Mahmut Pasha Hamam

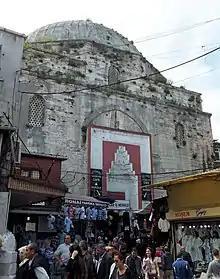
Exterior view of the hammam and its main entrance today

The Mahmut Pasha Hamam is a historic Ottoman hamam (public bathhouse) in Istanbul, Turkey. Founded by Mahmud Pasha, the grand vizier of Mehmet II, it was completed in 1466 and is one of the oldest surviving bathhouse structures in the city. It was part of the complex of the Mahmud Pasha Mosque, located northeast of the Grand Bazaar. After suffering damage over time, it was restored in the 20th century and now serves as a local shopping centre.